Kipushi Mine

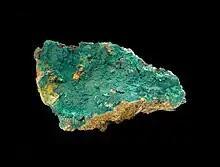
mineral sample

Kipushi Mine (formerly Prince Léopold Mine, French: "Mine Prince Léopold") is an underground mine in the Democratic Republic of the Congo, near the town of Kipushi in Haut-Katanga Province.